Civil conscription

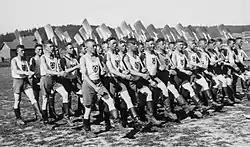
Reich Labour Service of Nazi-Germany in 1940

During the communist rule in Czechoslovakia the government announced a non-remunerated activity programme called "Action Z" (in Czech: " Akce Z ") for the population. Officially, it was a voluntary work, but in fact it was mandatory. The participation at the Action Z programme was documented and citizens who did not participate or whose participation was unsatisfactory, were threatened with consequences at their regular work.